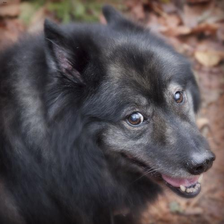
Species: dog
Breed: keeshond